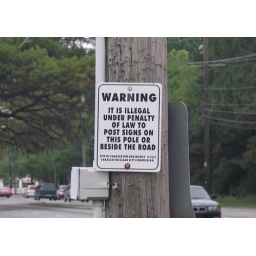
A sign posted on this pole beside the road. . .